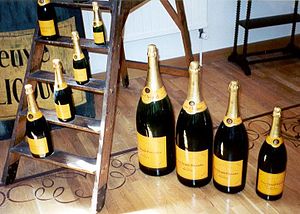
Veuve Clicquot
Champagne fra Veuve Clicquot.
"Veuve Clicquot er et stort fransk champagnehus eller producent af champagne. Det fremstiller et af de mest kendte champagnemærker ""Den Gule Enke"".